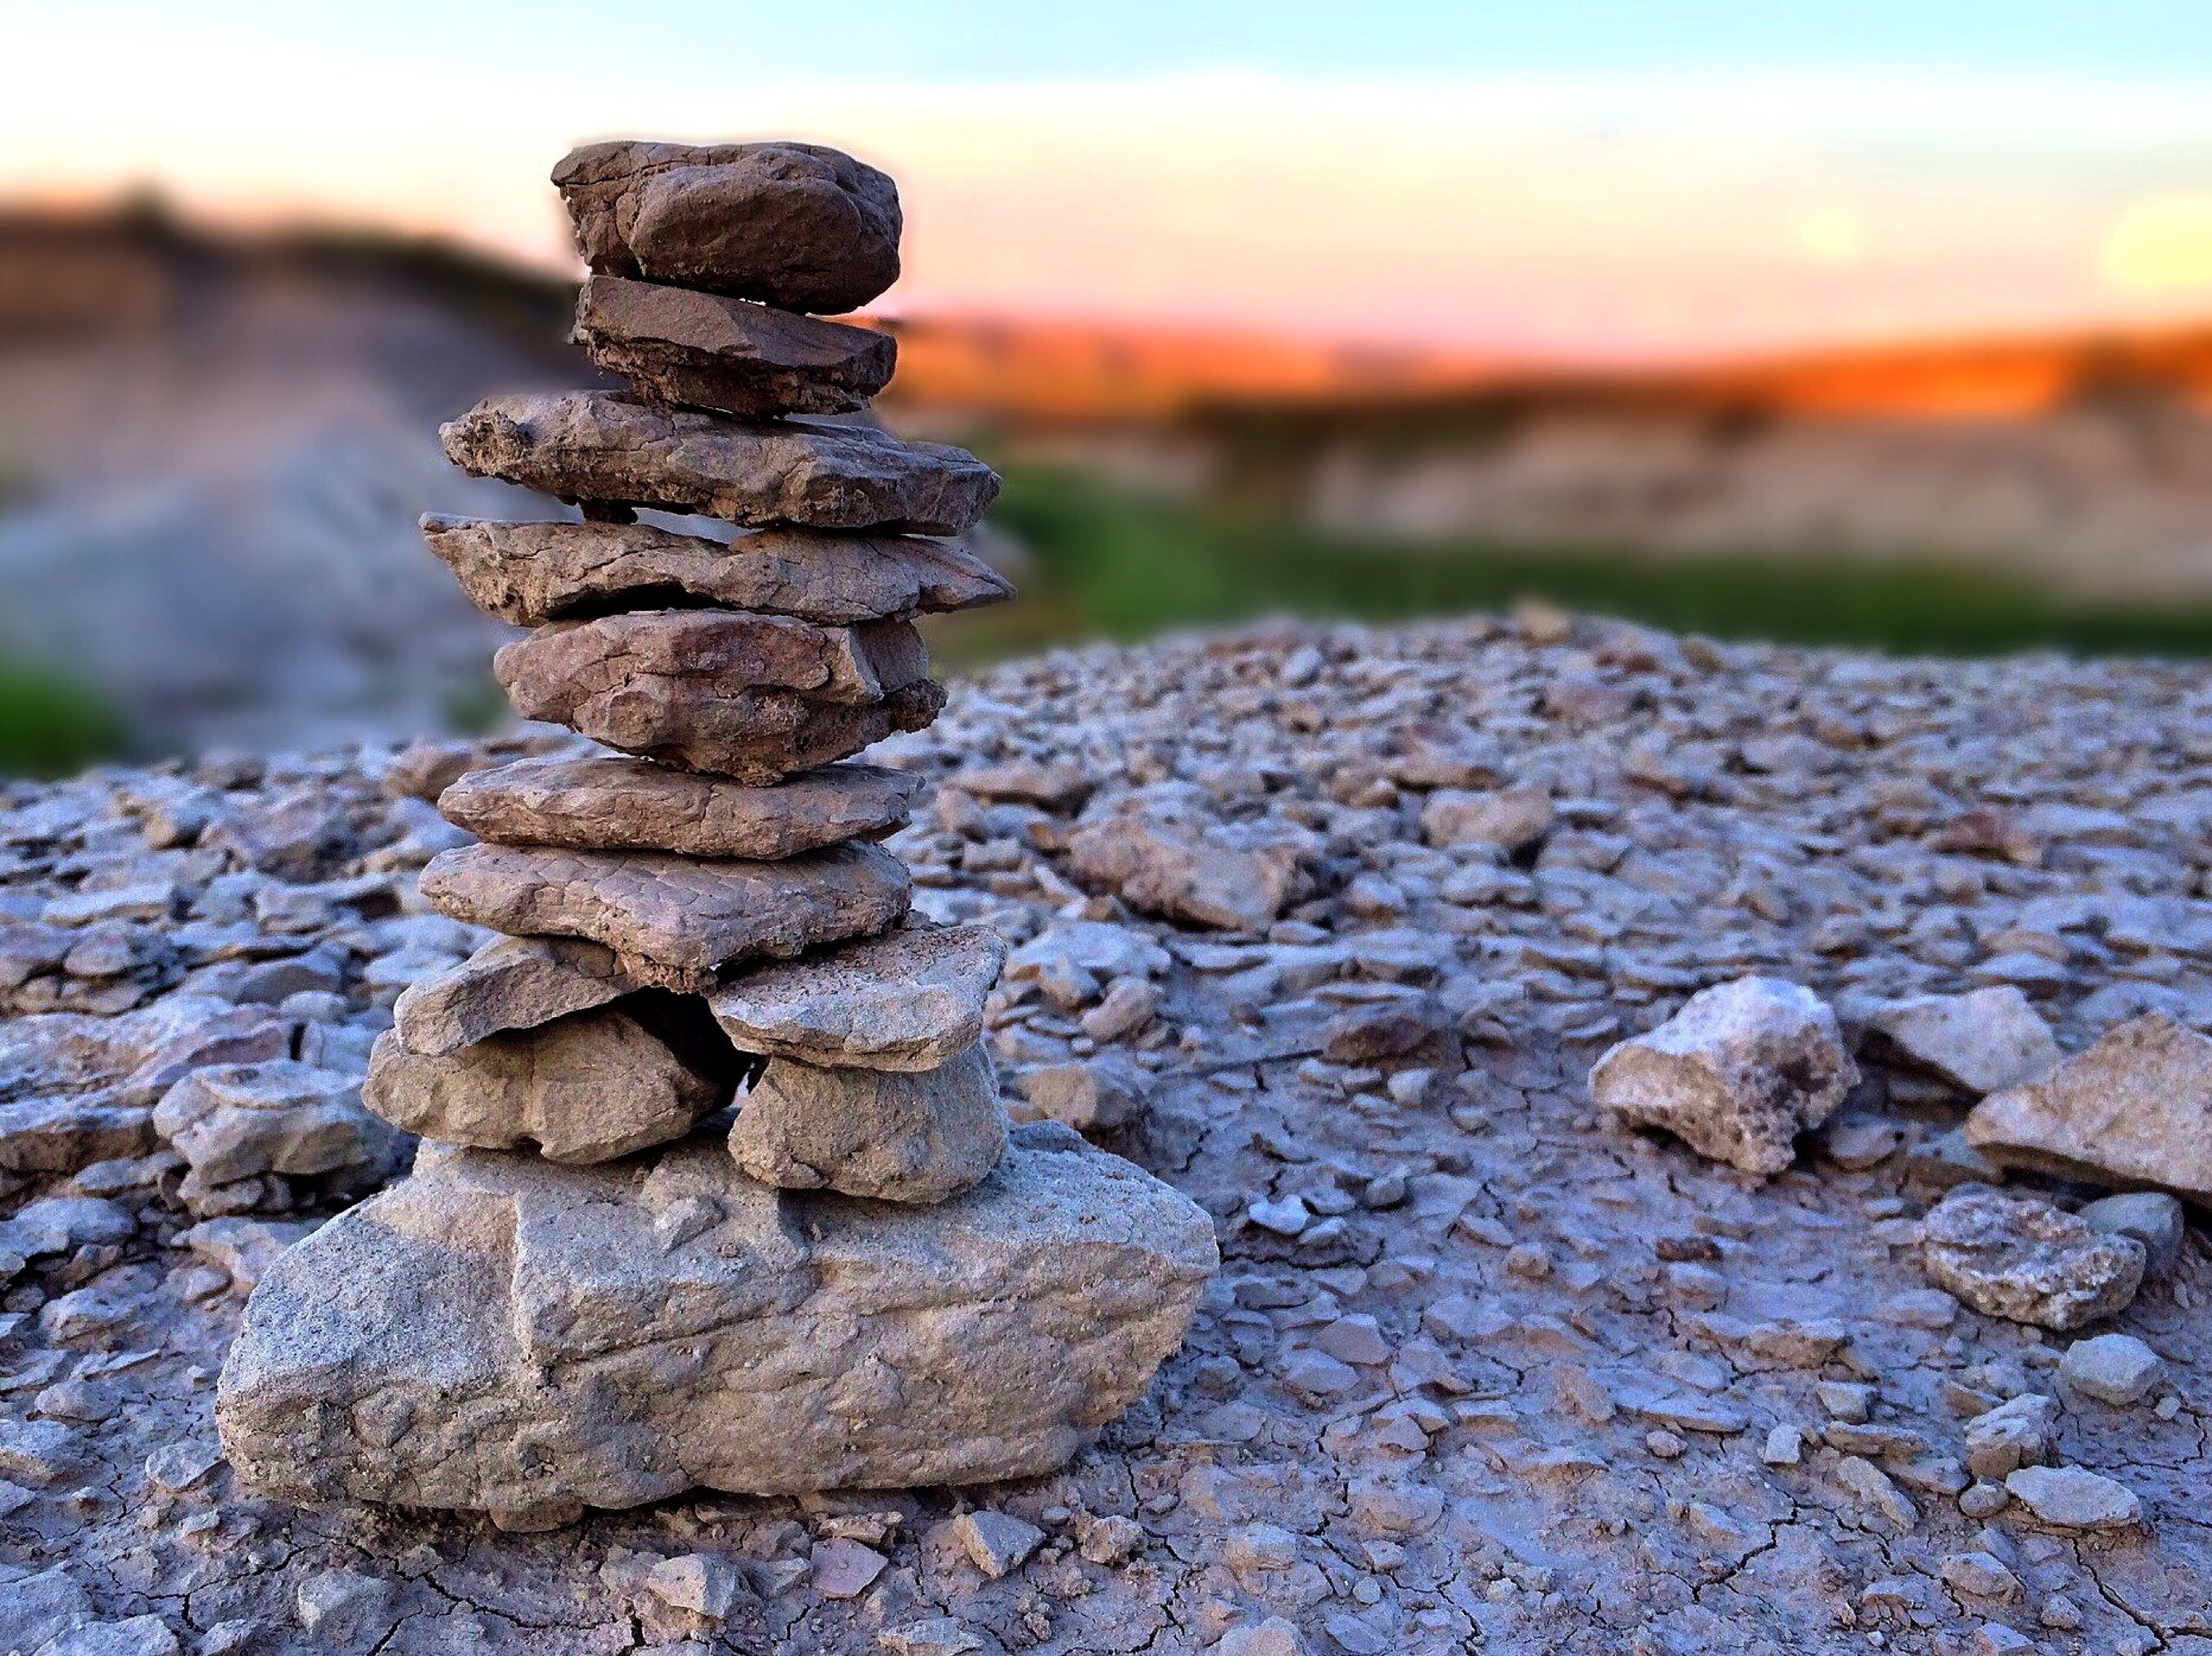
landscape, sea, coast, tree, nature, sand, rock, wilderness, wood, shore, sandstone, balance, autumn, soil, terrain, material, stones, geology, stacked